Battle of Genola

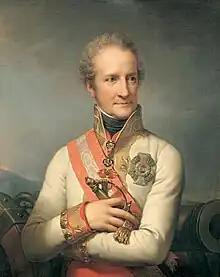
Prince Liechtenstein

The French lost 3,400 killed and wounded plus 4,200 men and five guns captured. The Austrians sustained losses of 2,150 killed and wounded and 250 captured. Wishing to besiege Cuneo, Melas moved against the nearby French forces. On 10 November Ott drove Richepanse from Borgo San Dalmazzo back to Limone Piemonte. Melas ordered Liechtenstein and Mittrowski to attack Mondovì. On 13 November 1799, 14,000 Austrians attacked Championnet's 9,000 at Mondovì. Casualties were about even at about 500 on each side. Championnet pulled his troops back to Ormea and Garessio and set up his headquarters at Finale Ligure on the coast. On 15 November, the Austrians drove the French from Limone and over the Col de Tende. Having cleared the French from Piedmont, Melas directed Liechtenstein to lay siege to Cuneo on the 18th. The city was cut off from the waters of the Stura on 21 November and trenches were begun on the night of the 26th. On 2 December, the Austrian guns opened their bombardment, breaching the defenses and burning down many houses. On 3 December the garrison commander Clément surrendered the surviving 3,000 troops, 187 cannons and 14,000 cwt of gunpowder.